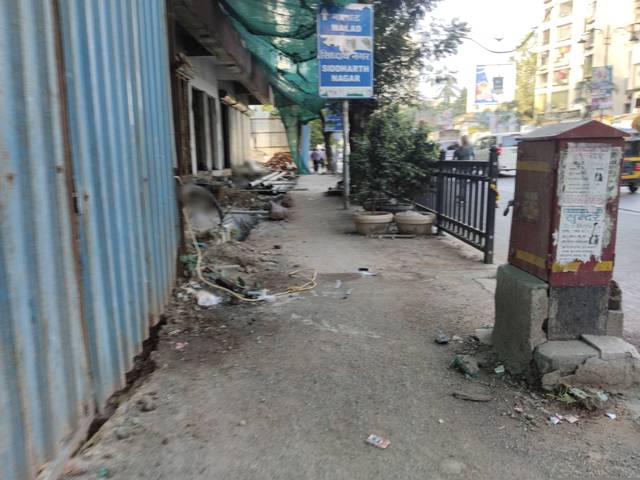
Region: India
Coordinates: 19.158, 72.846